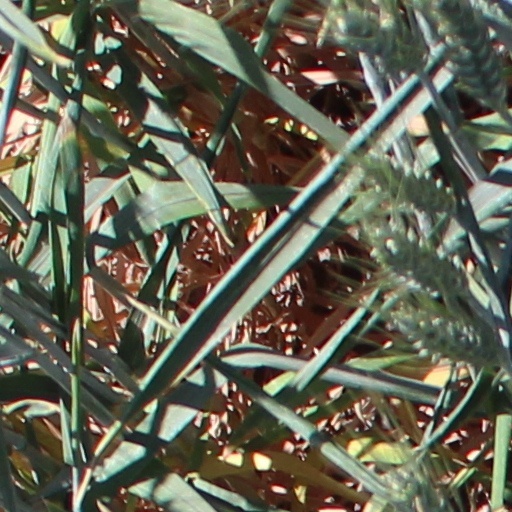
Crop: wheat